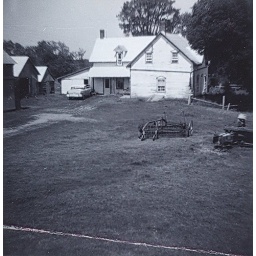
Bowrin house taken from the second floor of the barn in 1964.